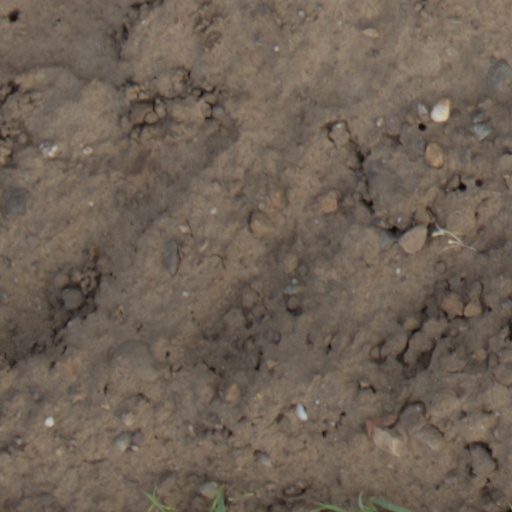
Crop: wheat